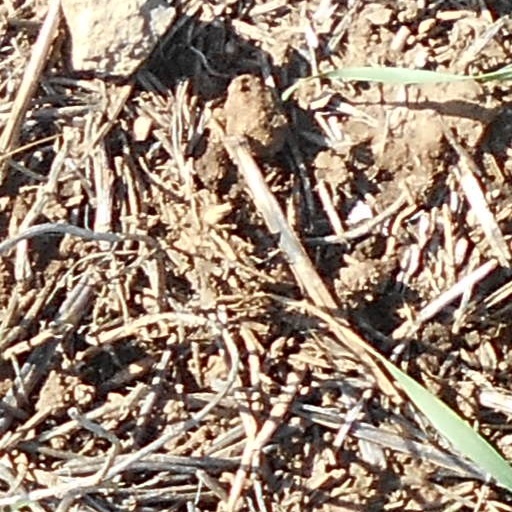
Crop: wheat